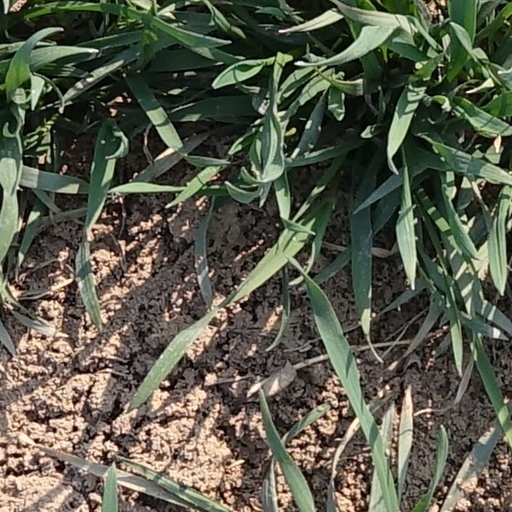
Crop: wheat